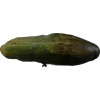
Label: cucumber